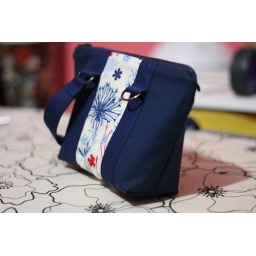
in the office where everything always looks yellow-red because of the pink walls - no flash, 8:30pm